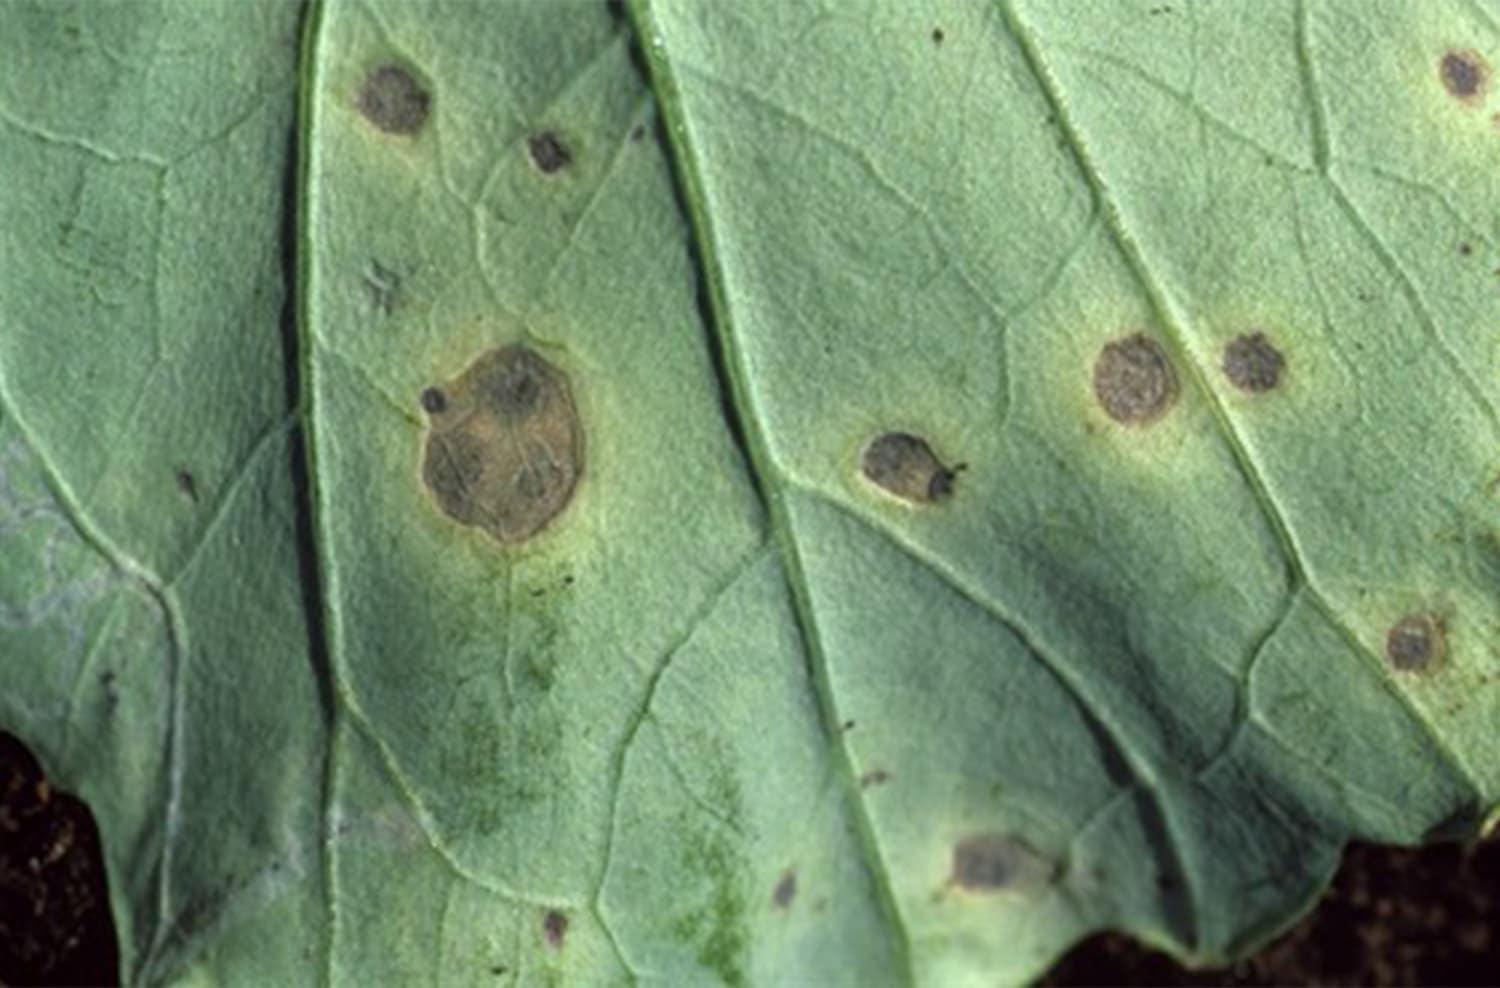
Plant: Broccoli
Disease: broccoli alternaria leaf spot